Arriba Juventud

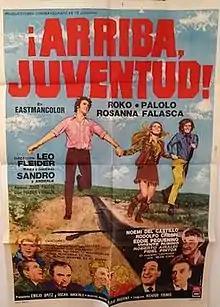

Arriba, juventud! (English title: Youth has Arrived) is a 1971 Argentine musical film comedy about a musical group, directed and written by Leo Fleider and starring Roko and Rosanna Falasca. The film premièred on 4 March 1971 in Buenos Aires.